Celso Ceretti

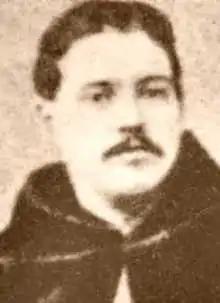
Ceretti in a photograph

Celso Ceretti (13 January 1844 – 12 January 1909) was an Italian supporter of Giuseppe Garibaldi, an internationalist anarchist and then a socialist politician.